Dolphin (structure)

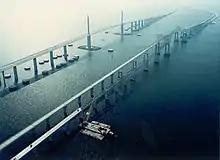
Multiple concrete dolphins (left) protect the 1987 span of the Sunshine Skyway Bridge from ship collisions.

Dolphins are also used to protect structures from possible impact by ships, in a similar fashion to fenders. A notable example of dolphins used to protect a bridge is the Sunshine Skyway Bridge across the mouth of Tampa Bay. In 1980, the MV "Summit Venture" hit a pier on one of the bridge's two spans causing a section of the bridge to fall into the water, resulting in 35 deaths. When a replacement span was designed, a top priority was to prevent ships from colliding with the new bridge. The new bridge is protected by 36 dolphins: four large dolphins protecting the two main pylons supporting the cable-stayed main span plus 32 smaller dolphins protecting bridge piers for to either side of the main span. The cost of the dolphins was $41 million (equivalent to $ million in dollars).